Madapati Hanumantha Rao

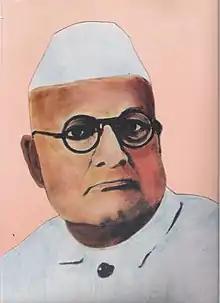
Indian statesman, poet and a short-story writer

Madapati Hanumantha Rao (22 January 1885 – 11 November 1970) was an Indian statesman, poet and a short-story writer. He was the first Mayor of Hyderabad from 1951 to 1954. He is also a Padma Bhushan recipient.